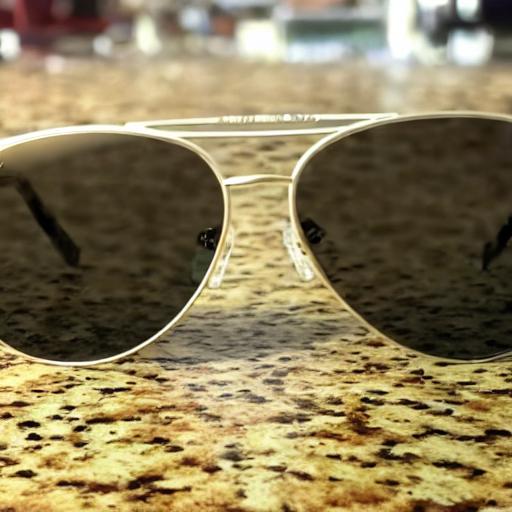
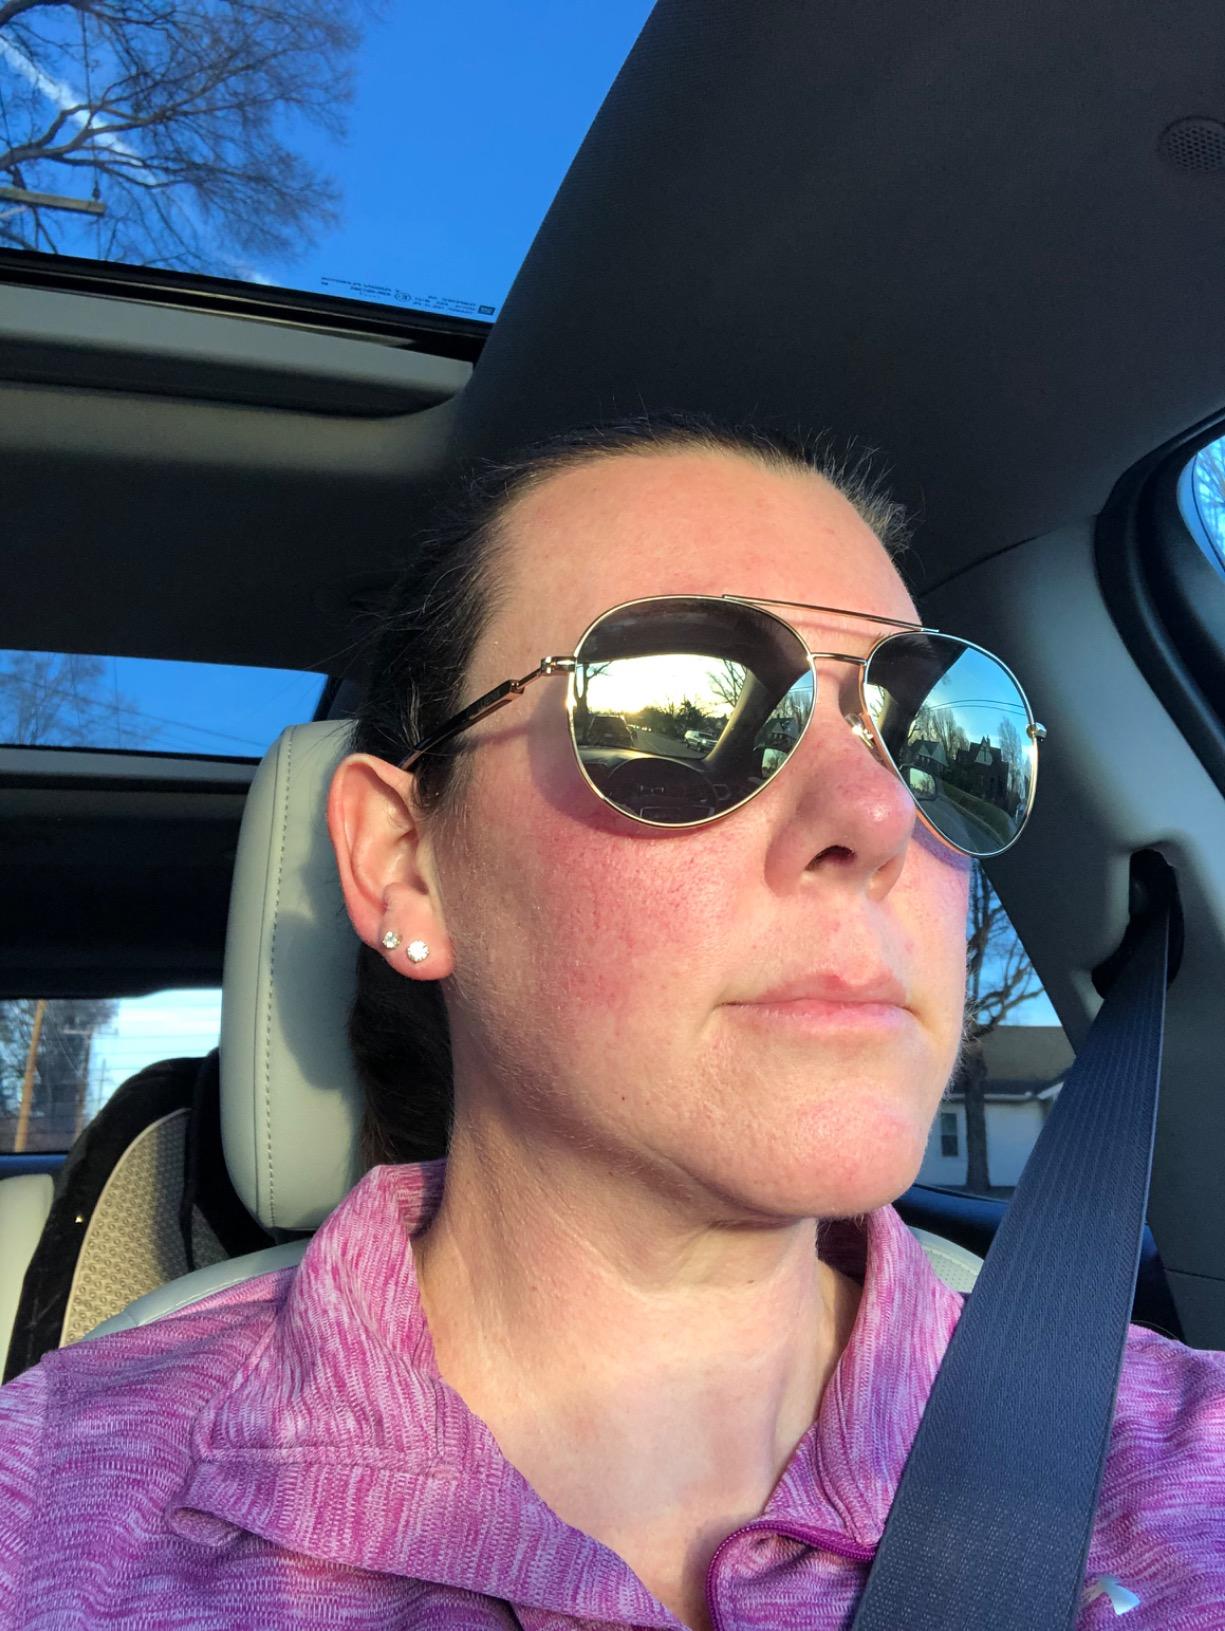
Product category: accessories_sunglasses
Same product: no